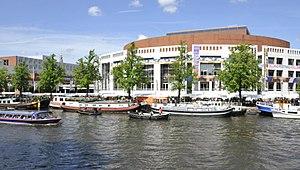
Le Stopera est un bâtiment d'Amsterdam qui regroupe à la fois l'hôtel de ville et l'opéra principal de la ville, le Muziektheater, ainsi que la mairie de l'arrondissement de Centrum.